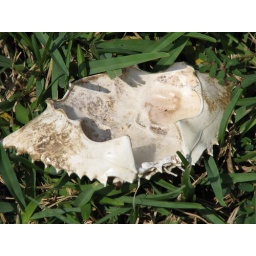
In the grass near lake